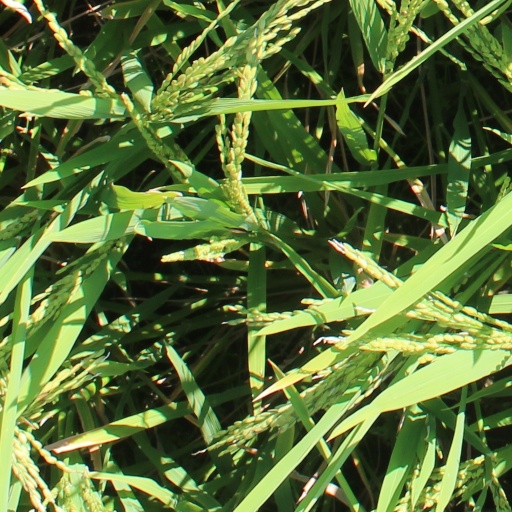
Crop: rice